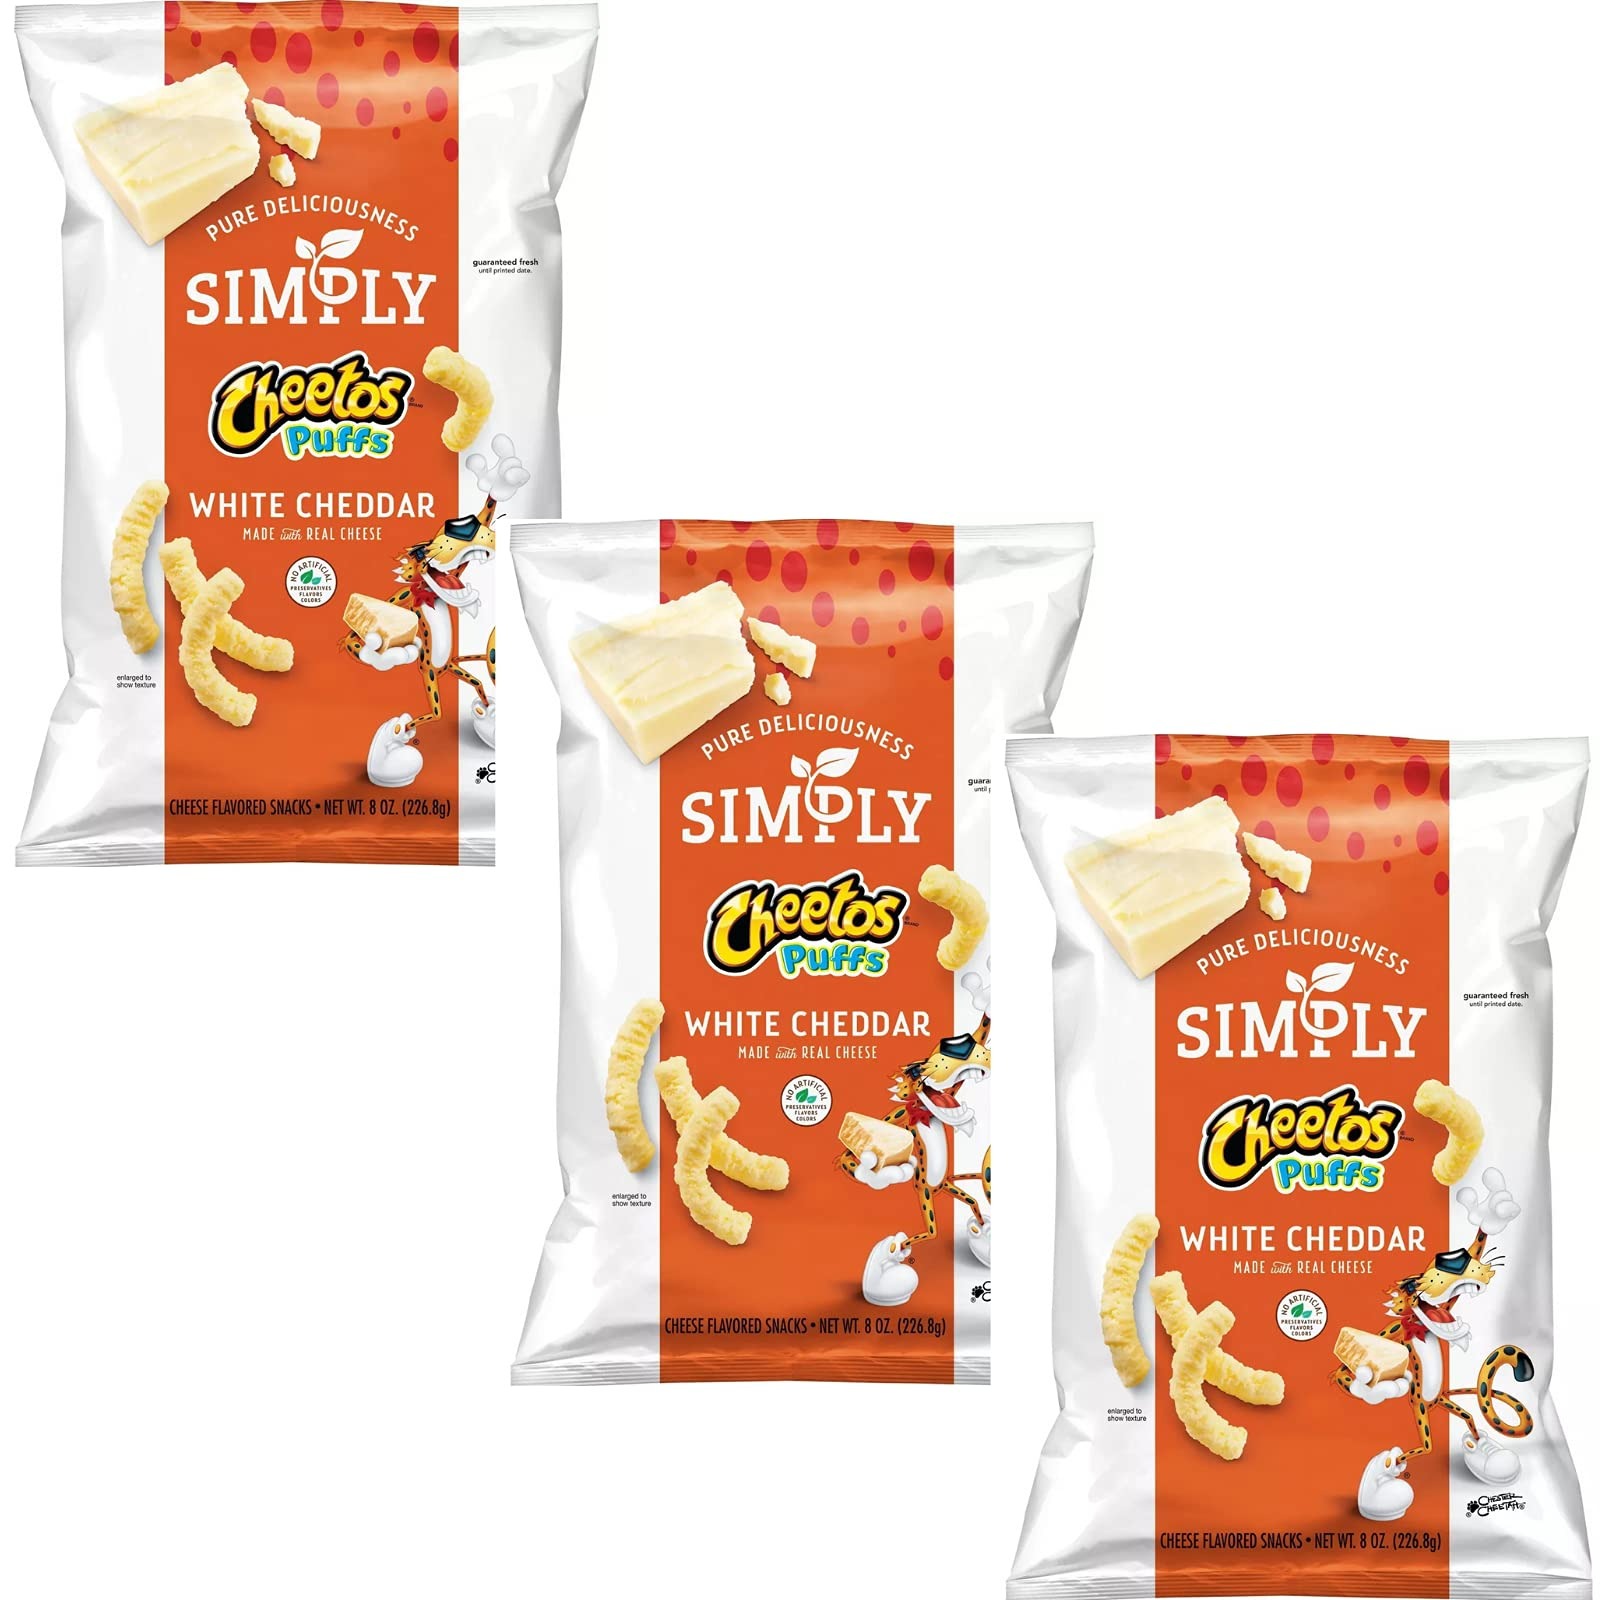
Item Name: Frito Lay Natural Cheetos White Cheddar Cheese Puffs, 8 Ounce (Pack of 3)
Bullet Point 1: Pack of three, 8-ounce per unit(a total of 24 ounces)
Bullet Point 2: Cheese flavored snack that is baked to perfection
Bullet Point 3: Free of MSG, gluten, soy and porcine
Bullet Point 4: Contains zero grams of trans fats
Product Description: Natural Cheetos White Cheddar Cheese Puffs is a cheese flavored snack that is baked to perfection. It is free of MSG, gluten, soy and porcine. Contains zero grams of trans fats.
Value: 24.0
Unit: Ounce

Price: 4.69